Chris Cheong

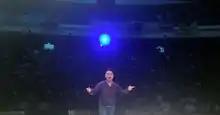
Cheong performing in India

In September 2015, Chris was invited as a guest performer representing Malaysia for Techniche, the annual Techno-Management festival of Indian Institute of Technology Guwahati, India.